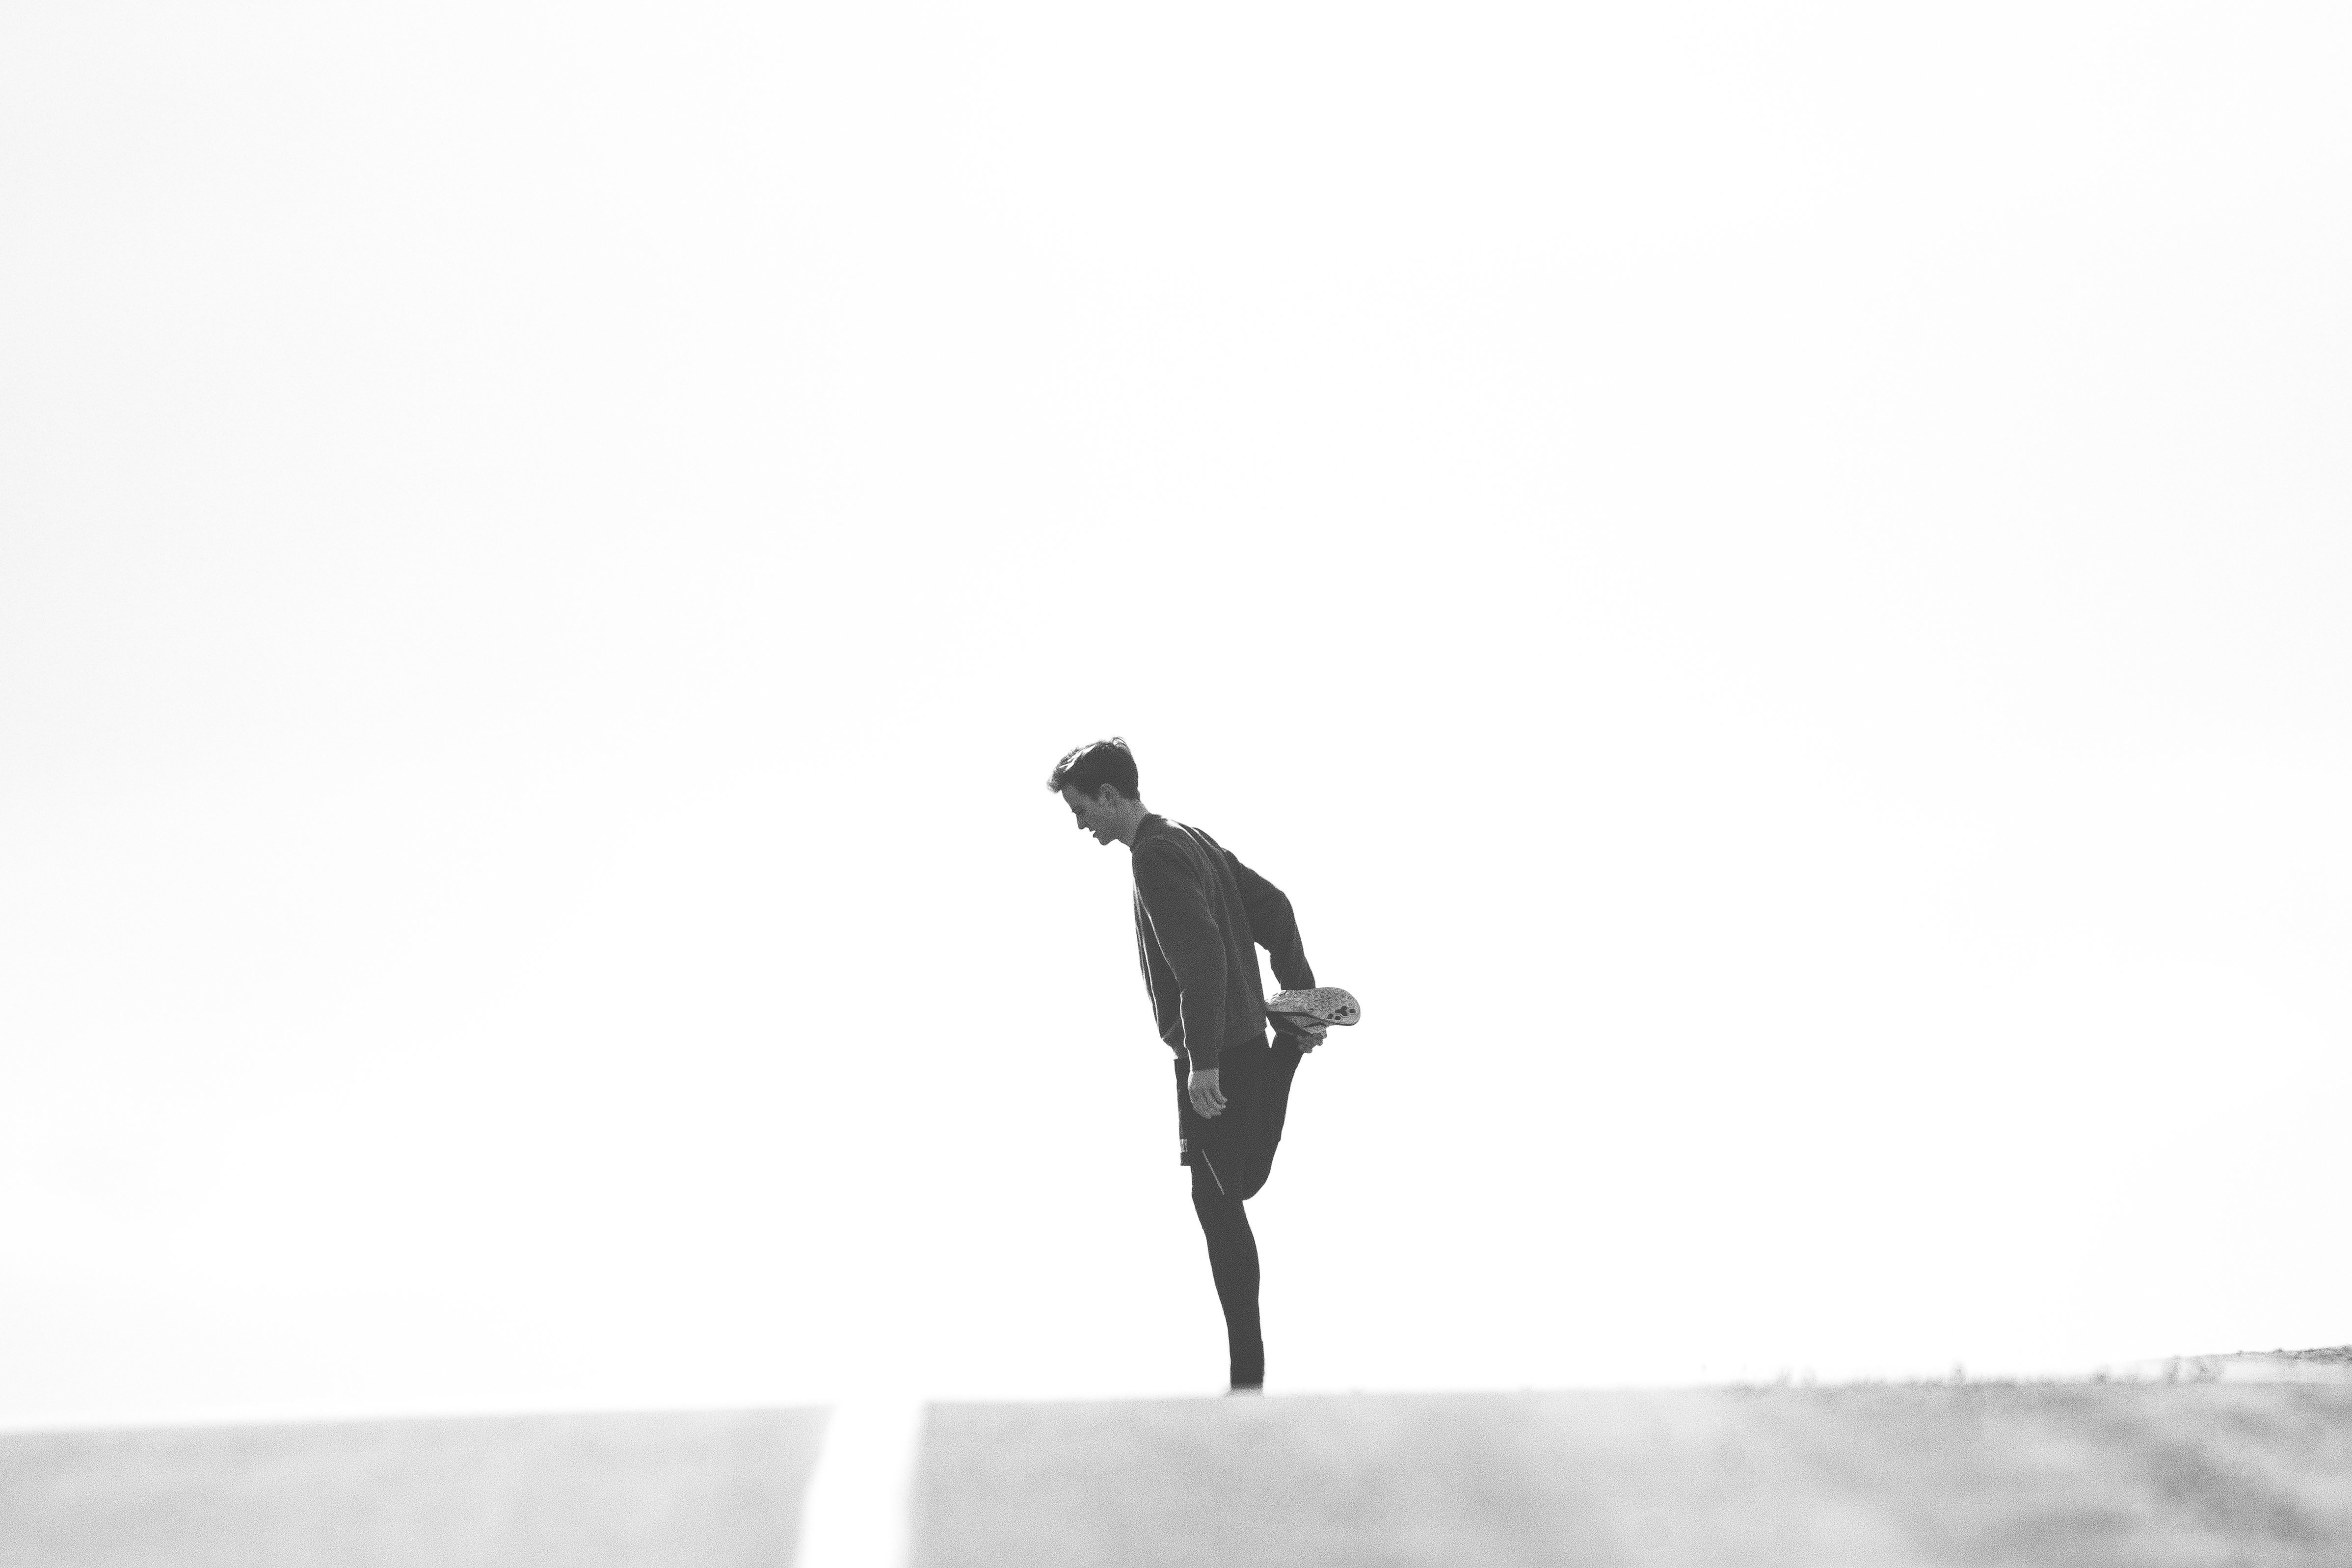
man, silhouette, black and white, road, running, male, jogging, exercise, fitness, workout, brand